Caslano

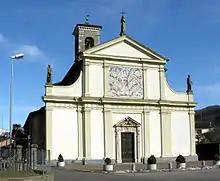
Church of San Cristoforo

From the , 2,564 or 73.4% were Roman Catholic, while 404 or 11.6% belonged to the Swiss Reformed Church. There are 431 individuals (or about 12.33% of the population) who belong to another church (not listed on the census), and 96 individuals (or about 2.75% of the population) did not answer the question.